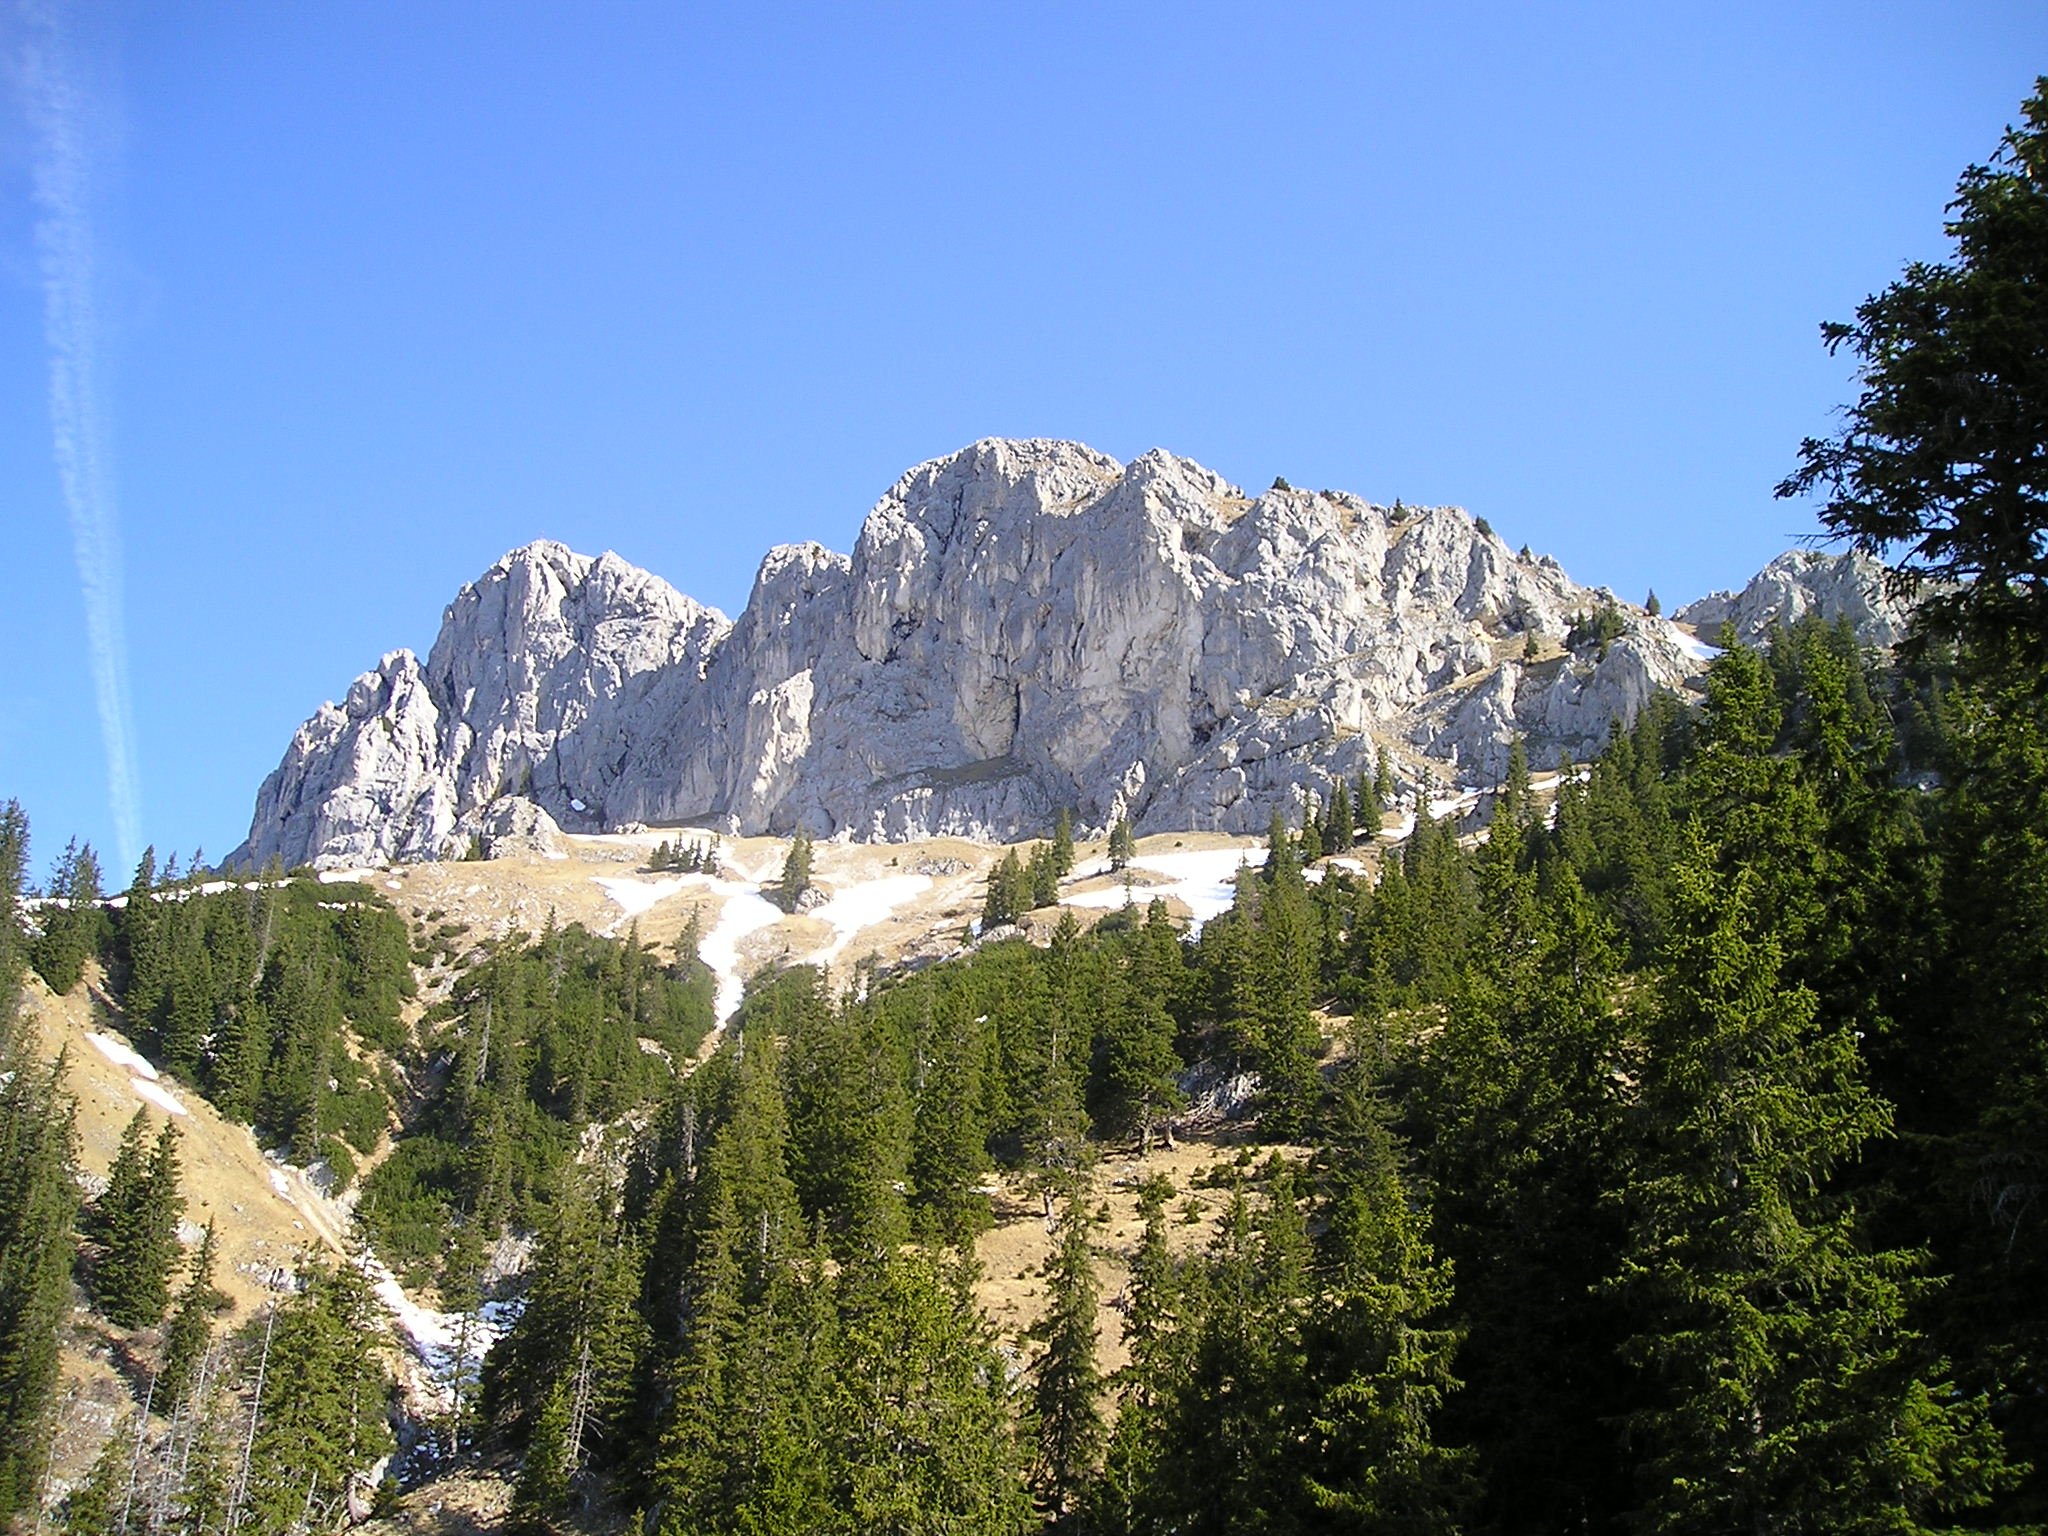
nature, wilderness, walking, mountain, hiking, adventure, valley, mountain range, recreation, park, alpine, national park, ridge, climb, mountains, alps, backpacking, plateau, germany, landform, mountain pass, tannheim, outdoor recreation, geographical feature, mountainous landforms, allgau